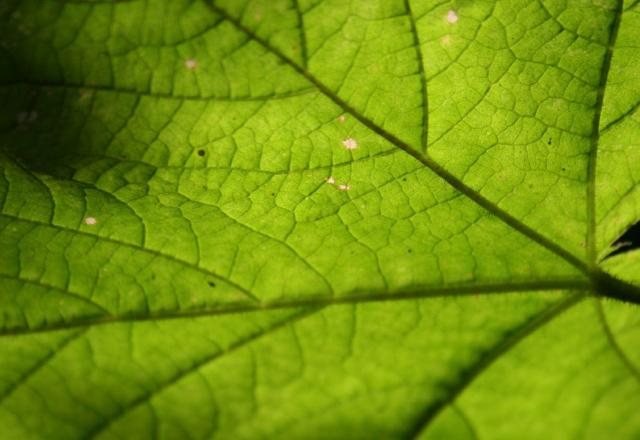
Texture: veined